Kaiserschützen

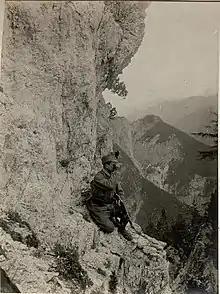
k.k. Landesschützen on Monte Pin

The k.k. Landesschützen (in English, "imperial-royal country ["or" provincial] riflemen") – from 16 January 1917 Kaiserschützen ("imperial riflemen") – were three regiments of Austro-Hungarian mountain infantry during the "kaiserliche und königliche Monarchie" (the "imperial and royal monarchy"). As a rule, only Tyrolean and Vorarlberg men were enlisted in the Landesschützen.